List of people from Oak Park, Illinois

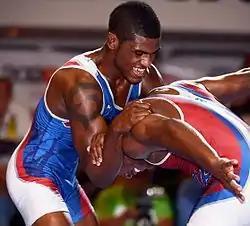
Ellis Coleman

Johnny Lattner, halfback for Notre Dame Fighting Irish football, 1953 Heisman Trophy winner